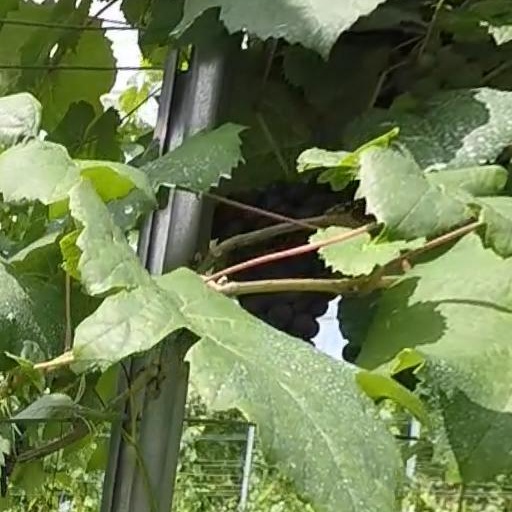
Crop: grape